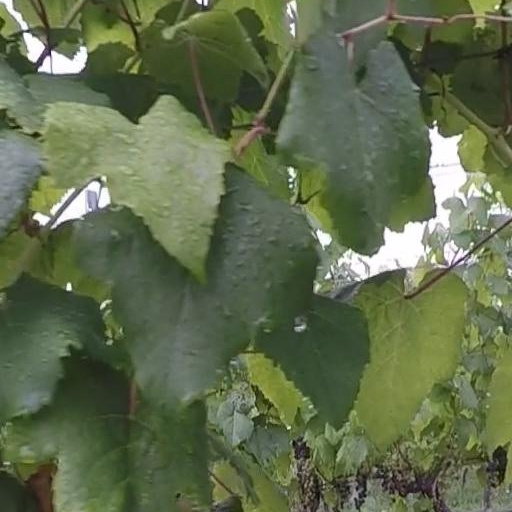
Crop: grape